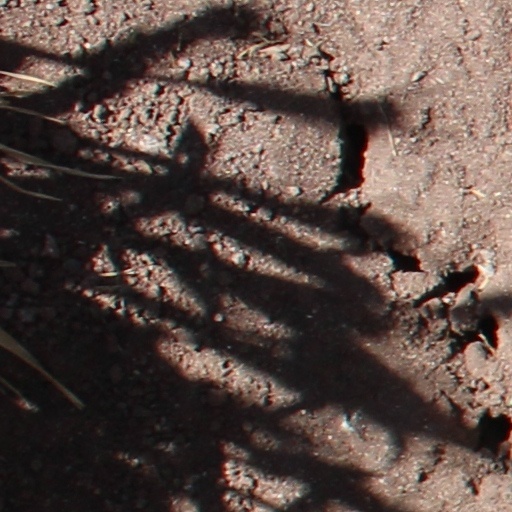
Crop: wheat